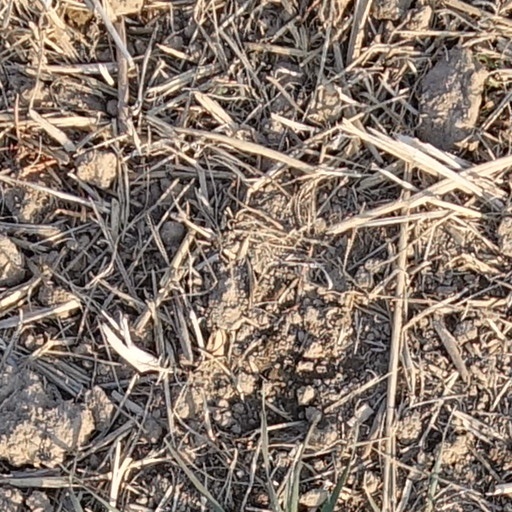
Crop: wheat